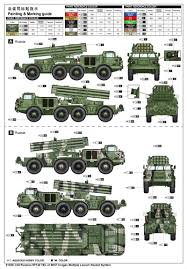
Label: BM-30